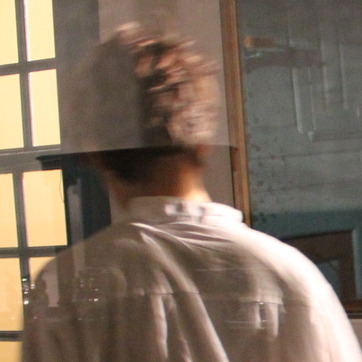
Material: skin